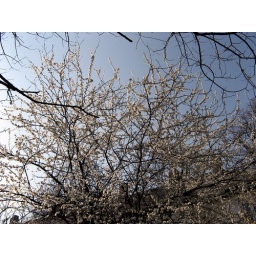
one of the first days of white and pink and yellow flowers all over :)